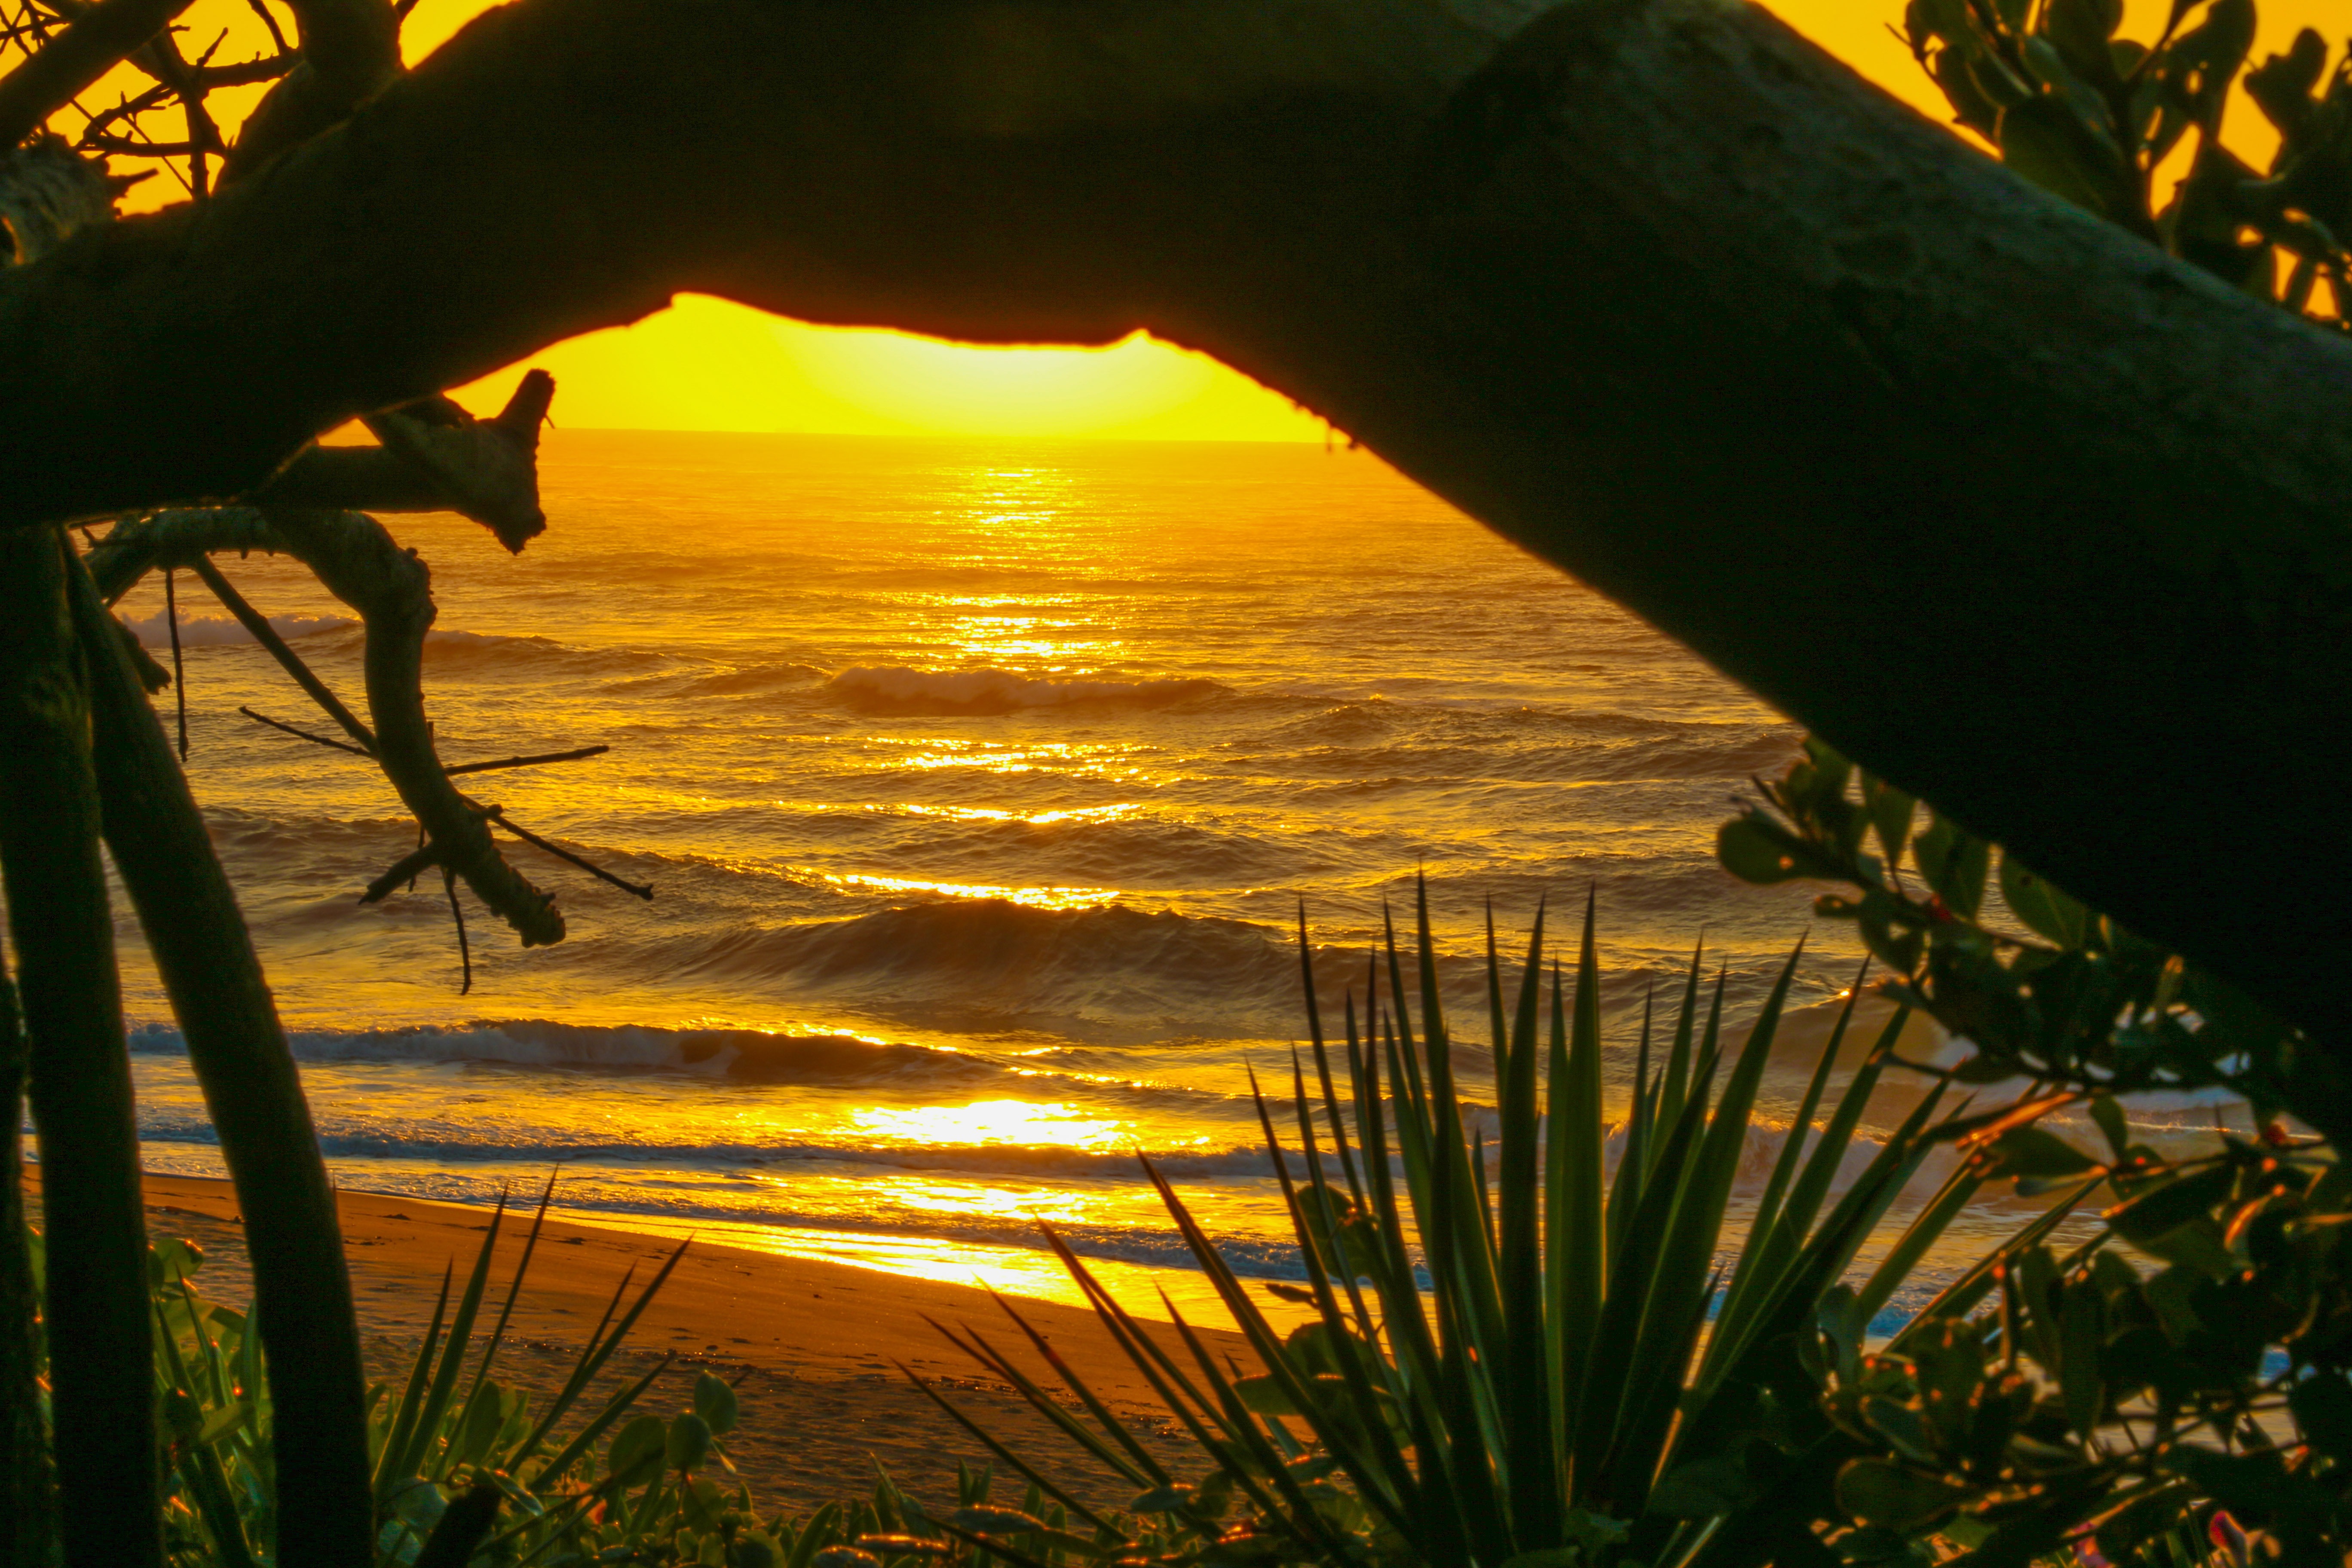
beach, sea, coast, tree, nature, ocean, light, sky, sun, sunrise, sunset, sunlight, morning, leaf, flower, dusk, evening, orange, reflection, africa, seascape, glow, yellow, trees, rocks, south, tropics, setting, umhlanga, arecales